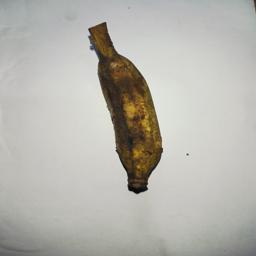
Banana variety: Bangla Kola